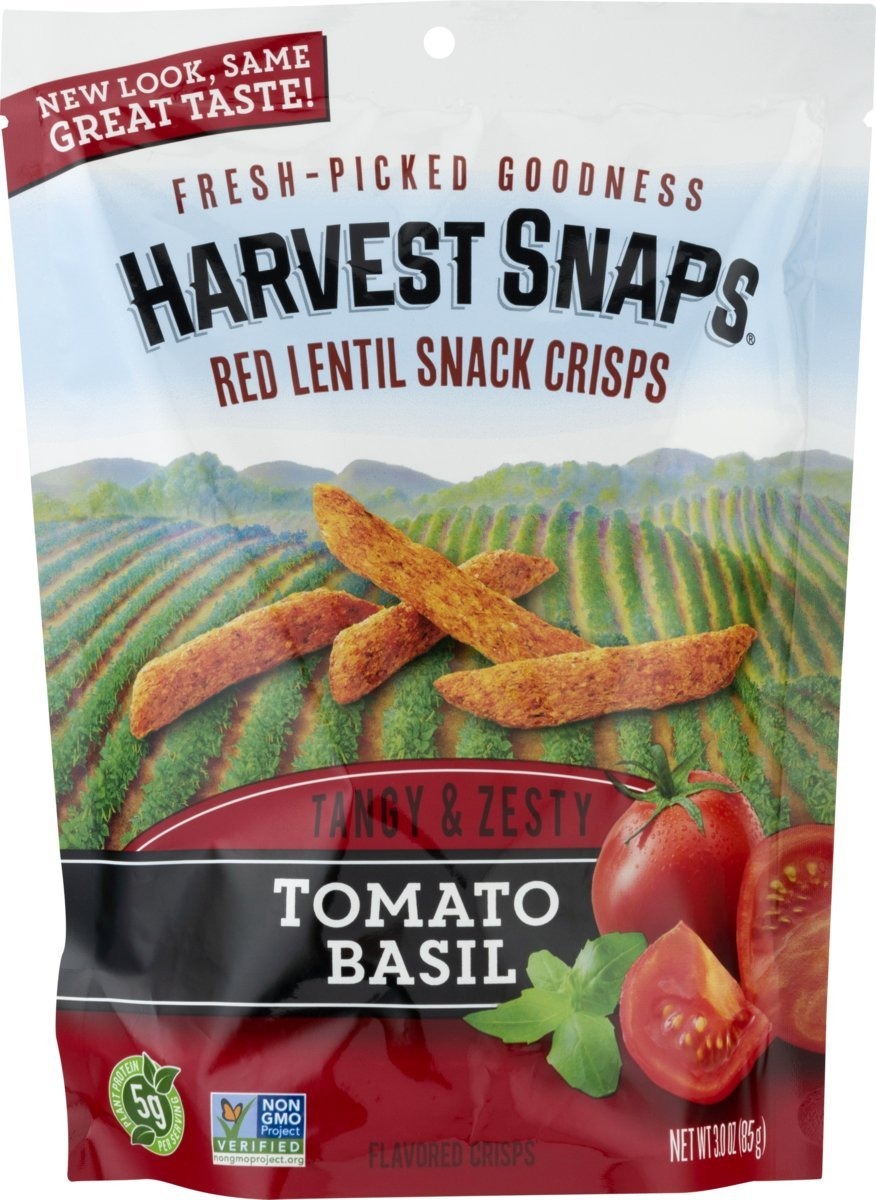
Item Name: Harvest Snaps Veggie Chips (Tomato Basil Red Lentil Snack Crisps, 3 oz) | Powered by Plant Protein, Gluten Free, Non-GMO Baked Vegetable Crisps | Made in USA (6 Pack)
Bullet Point 1: DIG IN. VEG OUT: At Harvest Snaps we are all about the good stuff. We make tasty and healthy snacks without being sinful. All our vegetable chips & crisps are packed with goodness and big-time flavor.
Bullet Point 2: HEALTHIER SNACKING: Our veggie chips are made with wholesome, plant-based ingredients for a gluten-free, non-GMO vegan snack experience. An excellent healthy snack for adults & kids that everyone can enjoy.
Bullet Point 3: ENJOY A HEALTHY GUILT-FREE SNACK: Veggie chips with a super satisfying crispy texture packed with plant-based protein for sustained energy. Enjoy a healthy, guilt-free snack with every crunch.
Bullet Point 4: FREE FROM ARTIFICIAL FLAVORS AND PRESERVATIVES: All our tasty peas, lentils and bean snaps are allergen-friendly, which means they're perfect for everyone, from growing to grown-up. There's no better way to veg-out.
Bullet Point 5: EASY ON-THE-GO SNACK PACKS: These veggie sticks individual snack bags are easy to pack, making them a perfect option for active adults on the go.
Value: 18.0
Unit: Ounce

Price: 8.695